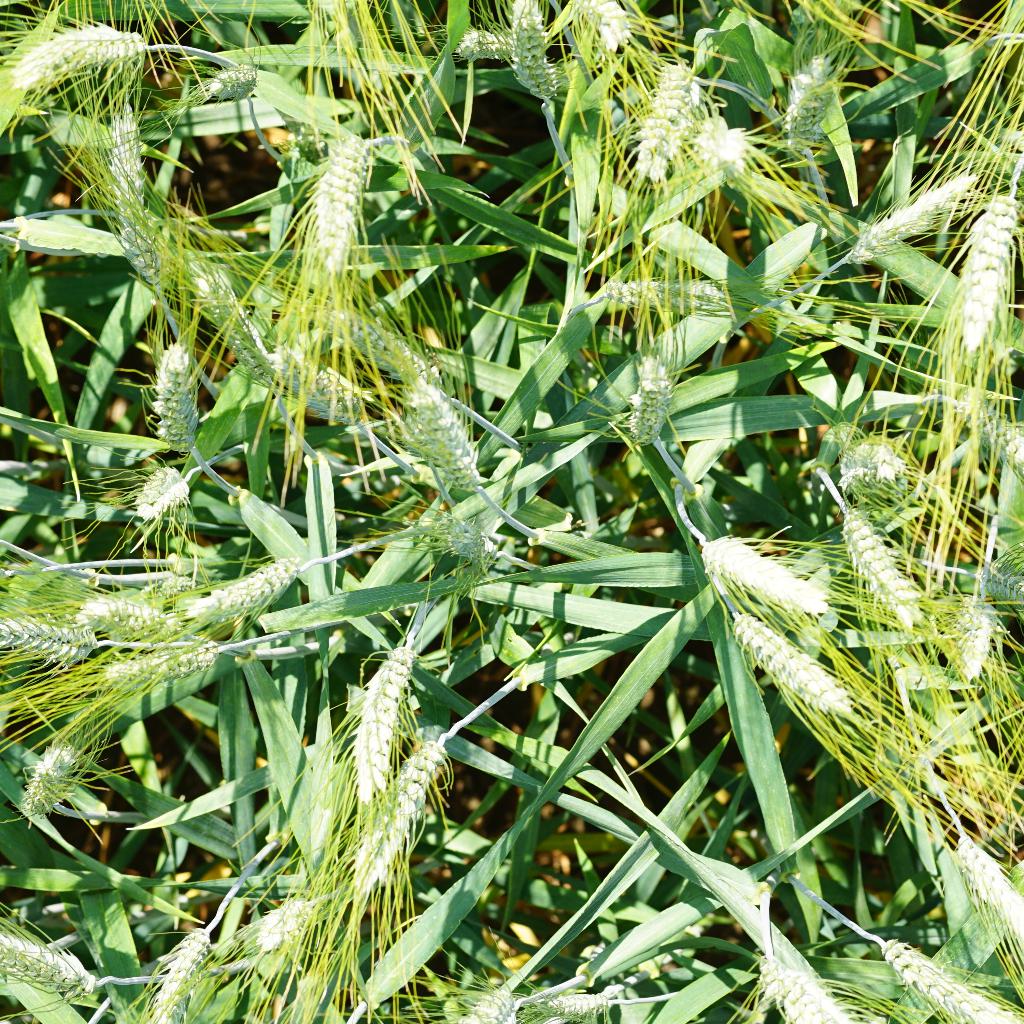
Country: France
Location: Gréoux
Wheat development stage: Filling